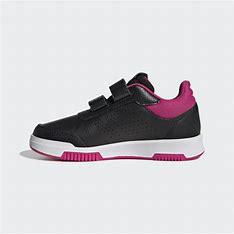
Brand: Adidas
Model: Tensaur Sport Training Hook And Loop